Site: brandenburg
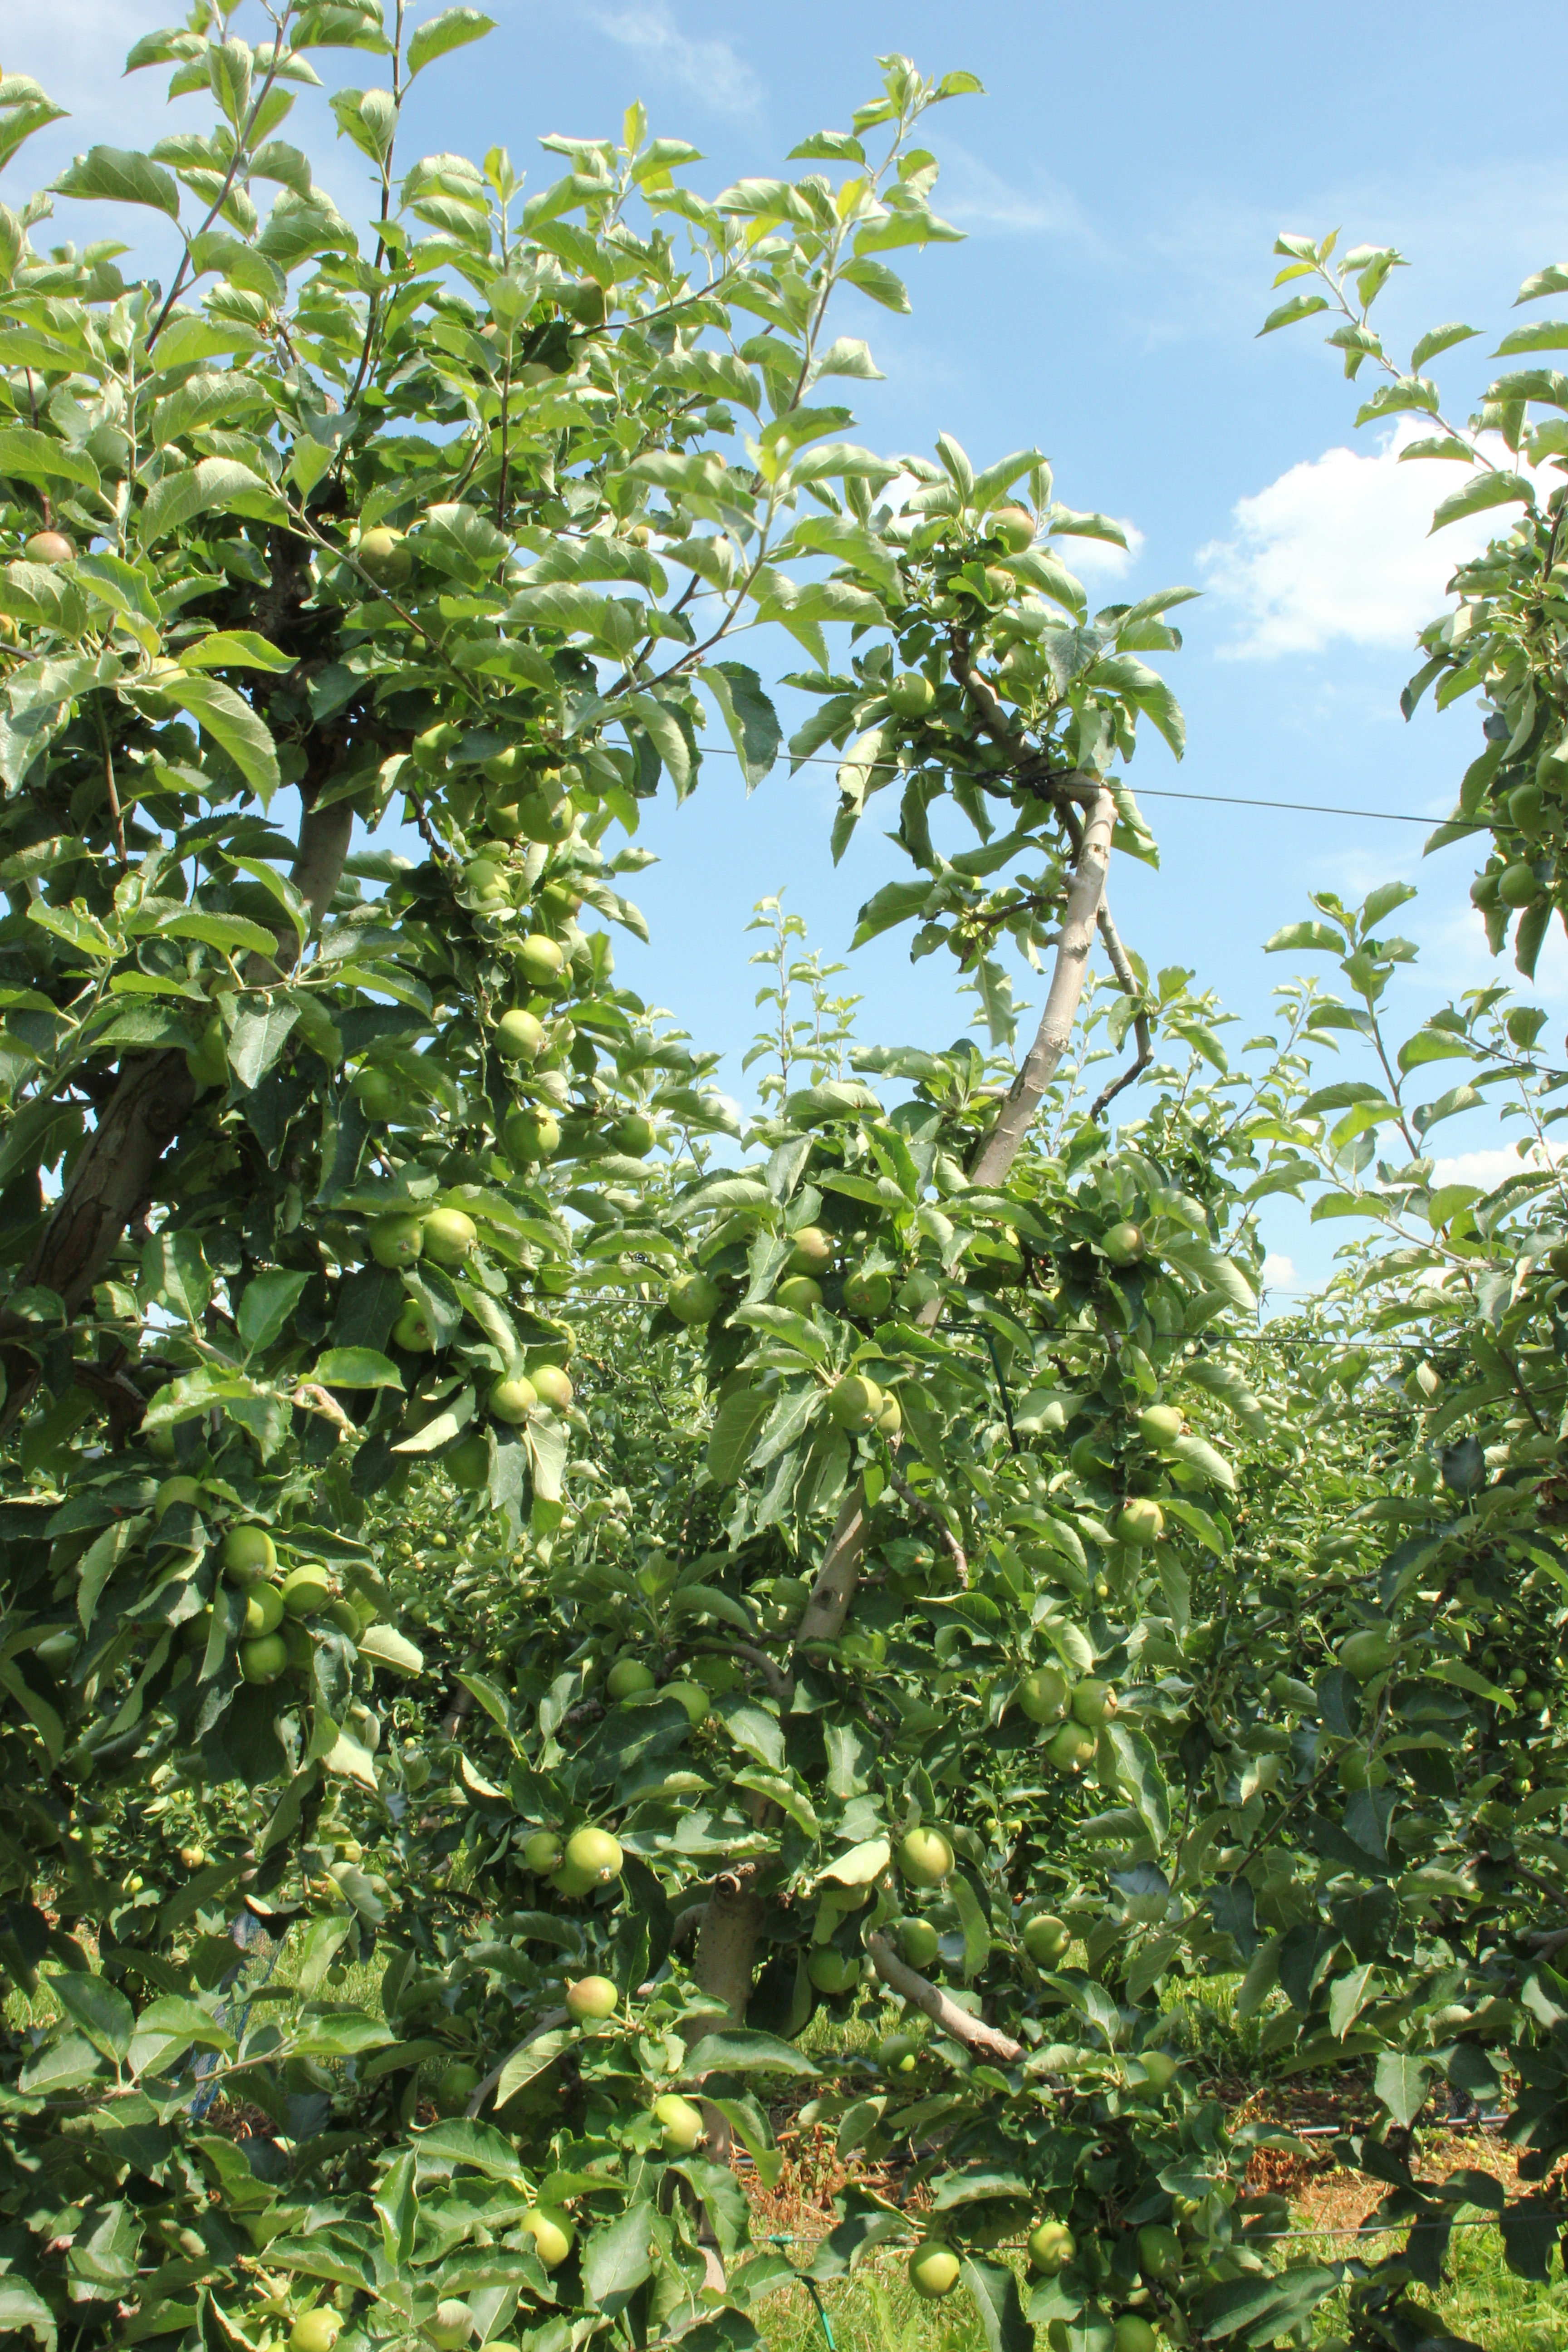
Growth stage (BBCH 74): Development of fruit